German military rifles

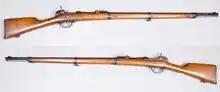
M1869 Werder rifle

Bavaria was engaged in several central European conflicts during the late 19th century, opposing Prussia in the Austro-Prussian War in 1866; however it then joined Prussia against France in 1870–71. Bavaria remained an autonomous state bound by treaty to Prussia between 1866 and 1870 and was incorporated into the newly established German Empire in 1871.